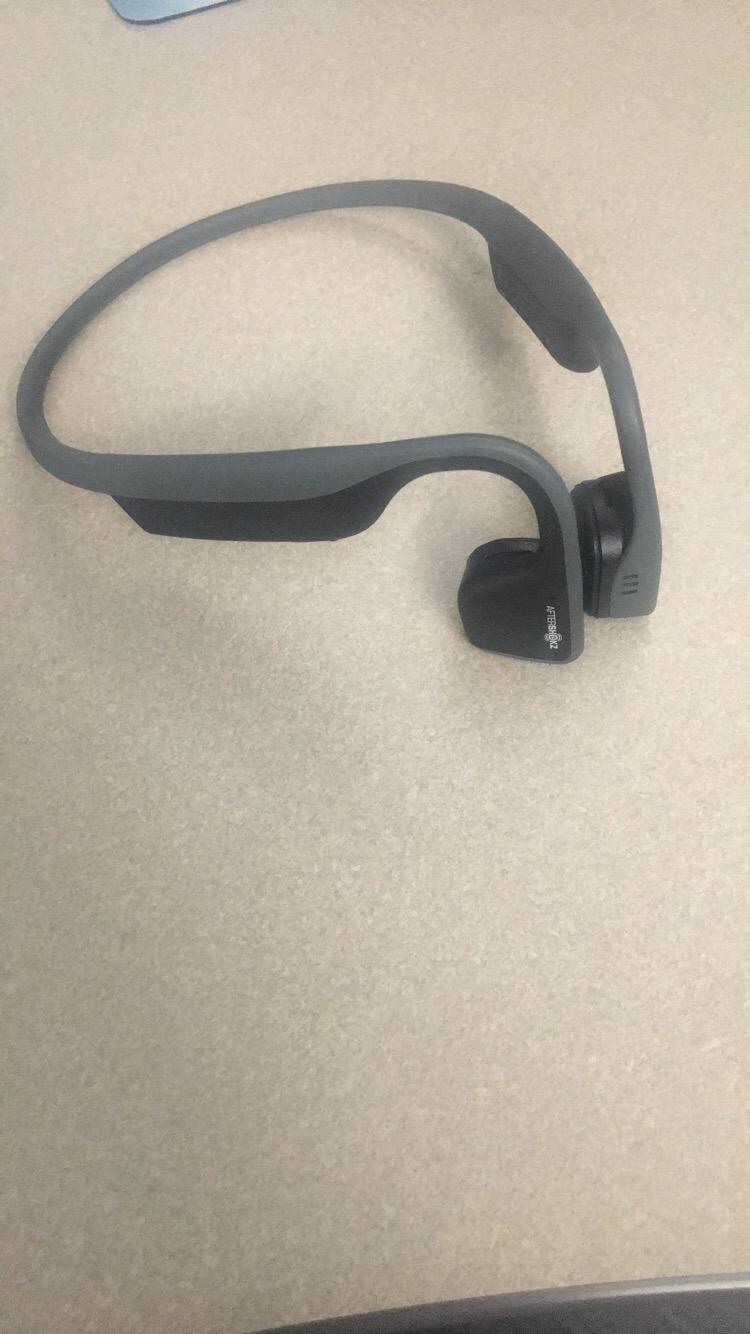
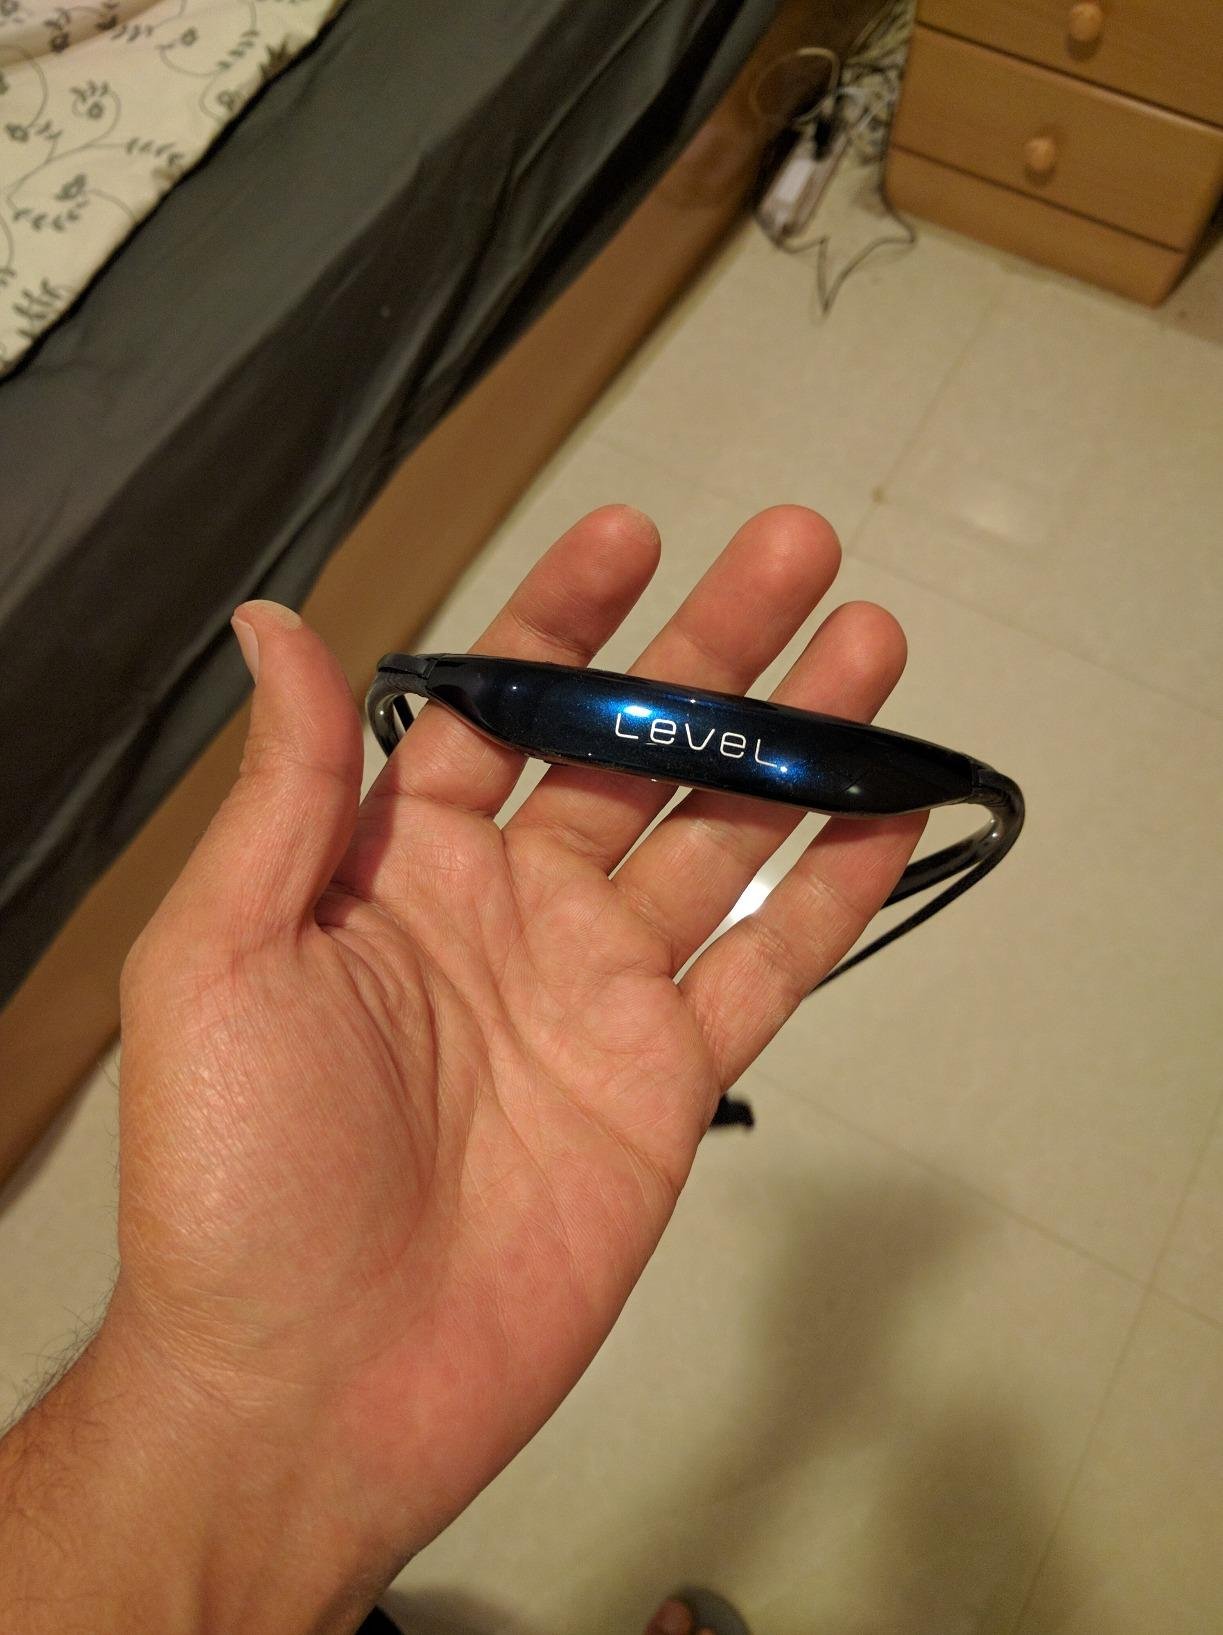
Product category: headphones
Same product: no